Bobby Petrino

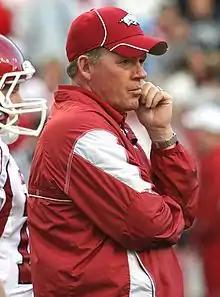
Petrino at the Arkansas Razorback Football spring game in 2010

Robert Patrick Petrino (born March 10, 1961) is an American college football coach who is the offensive coordinator and quarterbacks coach at the University of Arkansas. He served as the head football coach at Missouri State from 2020 to 2022. Petrino previously served as the head coach at the University of Louisville from 2014 until being fired during the 2018 season. He also held the post from 2003 to 2006.